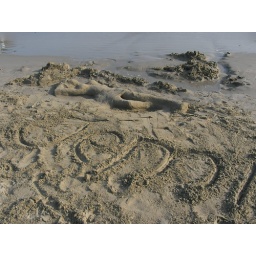
Girl/lady/ in the sand/ sand sculpture on the beach at Big Wave Bay, Hong Kong Sanyo digital camera